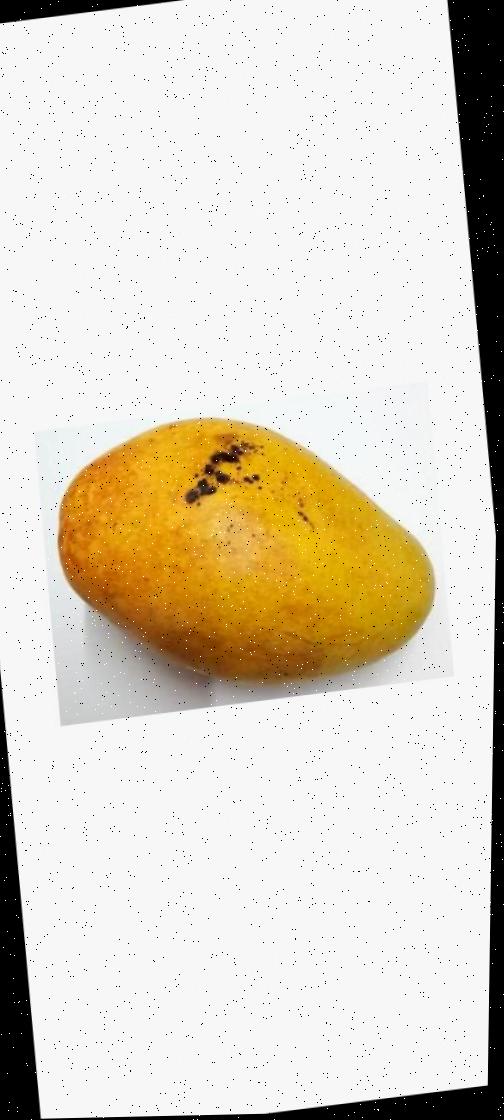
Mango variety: Bari-11